Mera Dharam

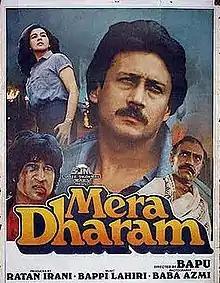
Poster

Mera Dharam ("My Religion") is a 1986 Indian Bollywood film directed by Bapu and produced by Ratan Irani. It stars Jackie Shroff, Amrita Singh in pivotal roles. The music of the film was composed by Bappi Lahiri.